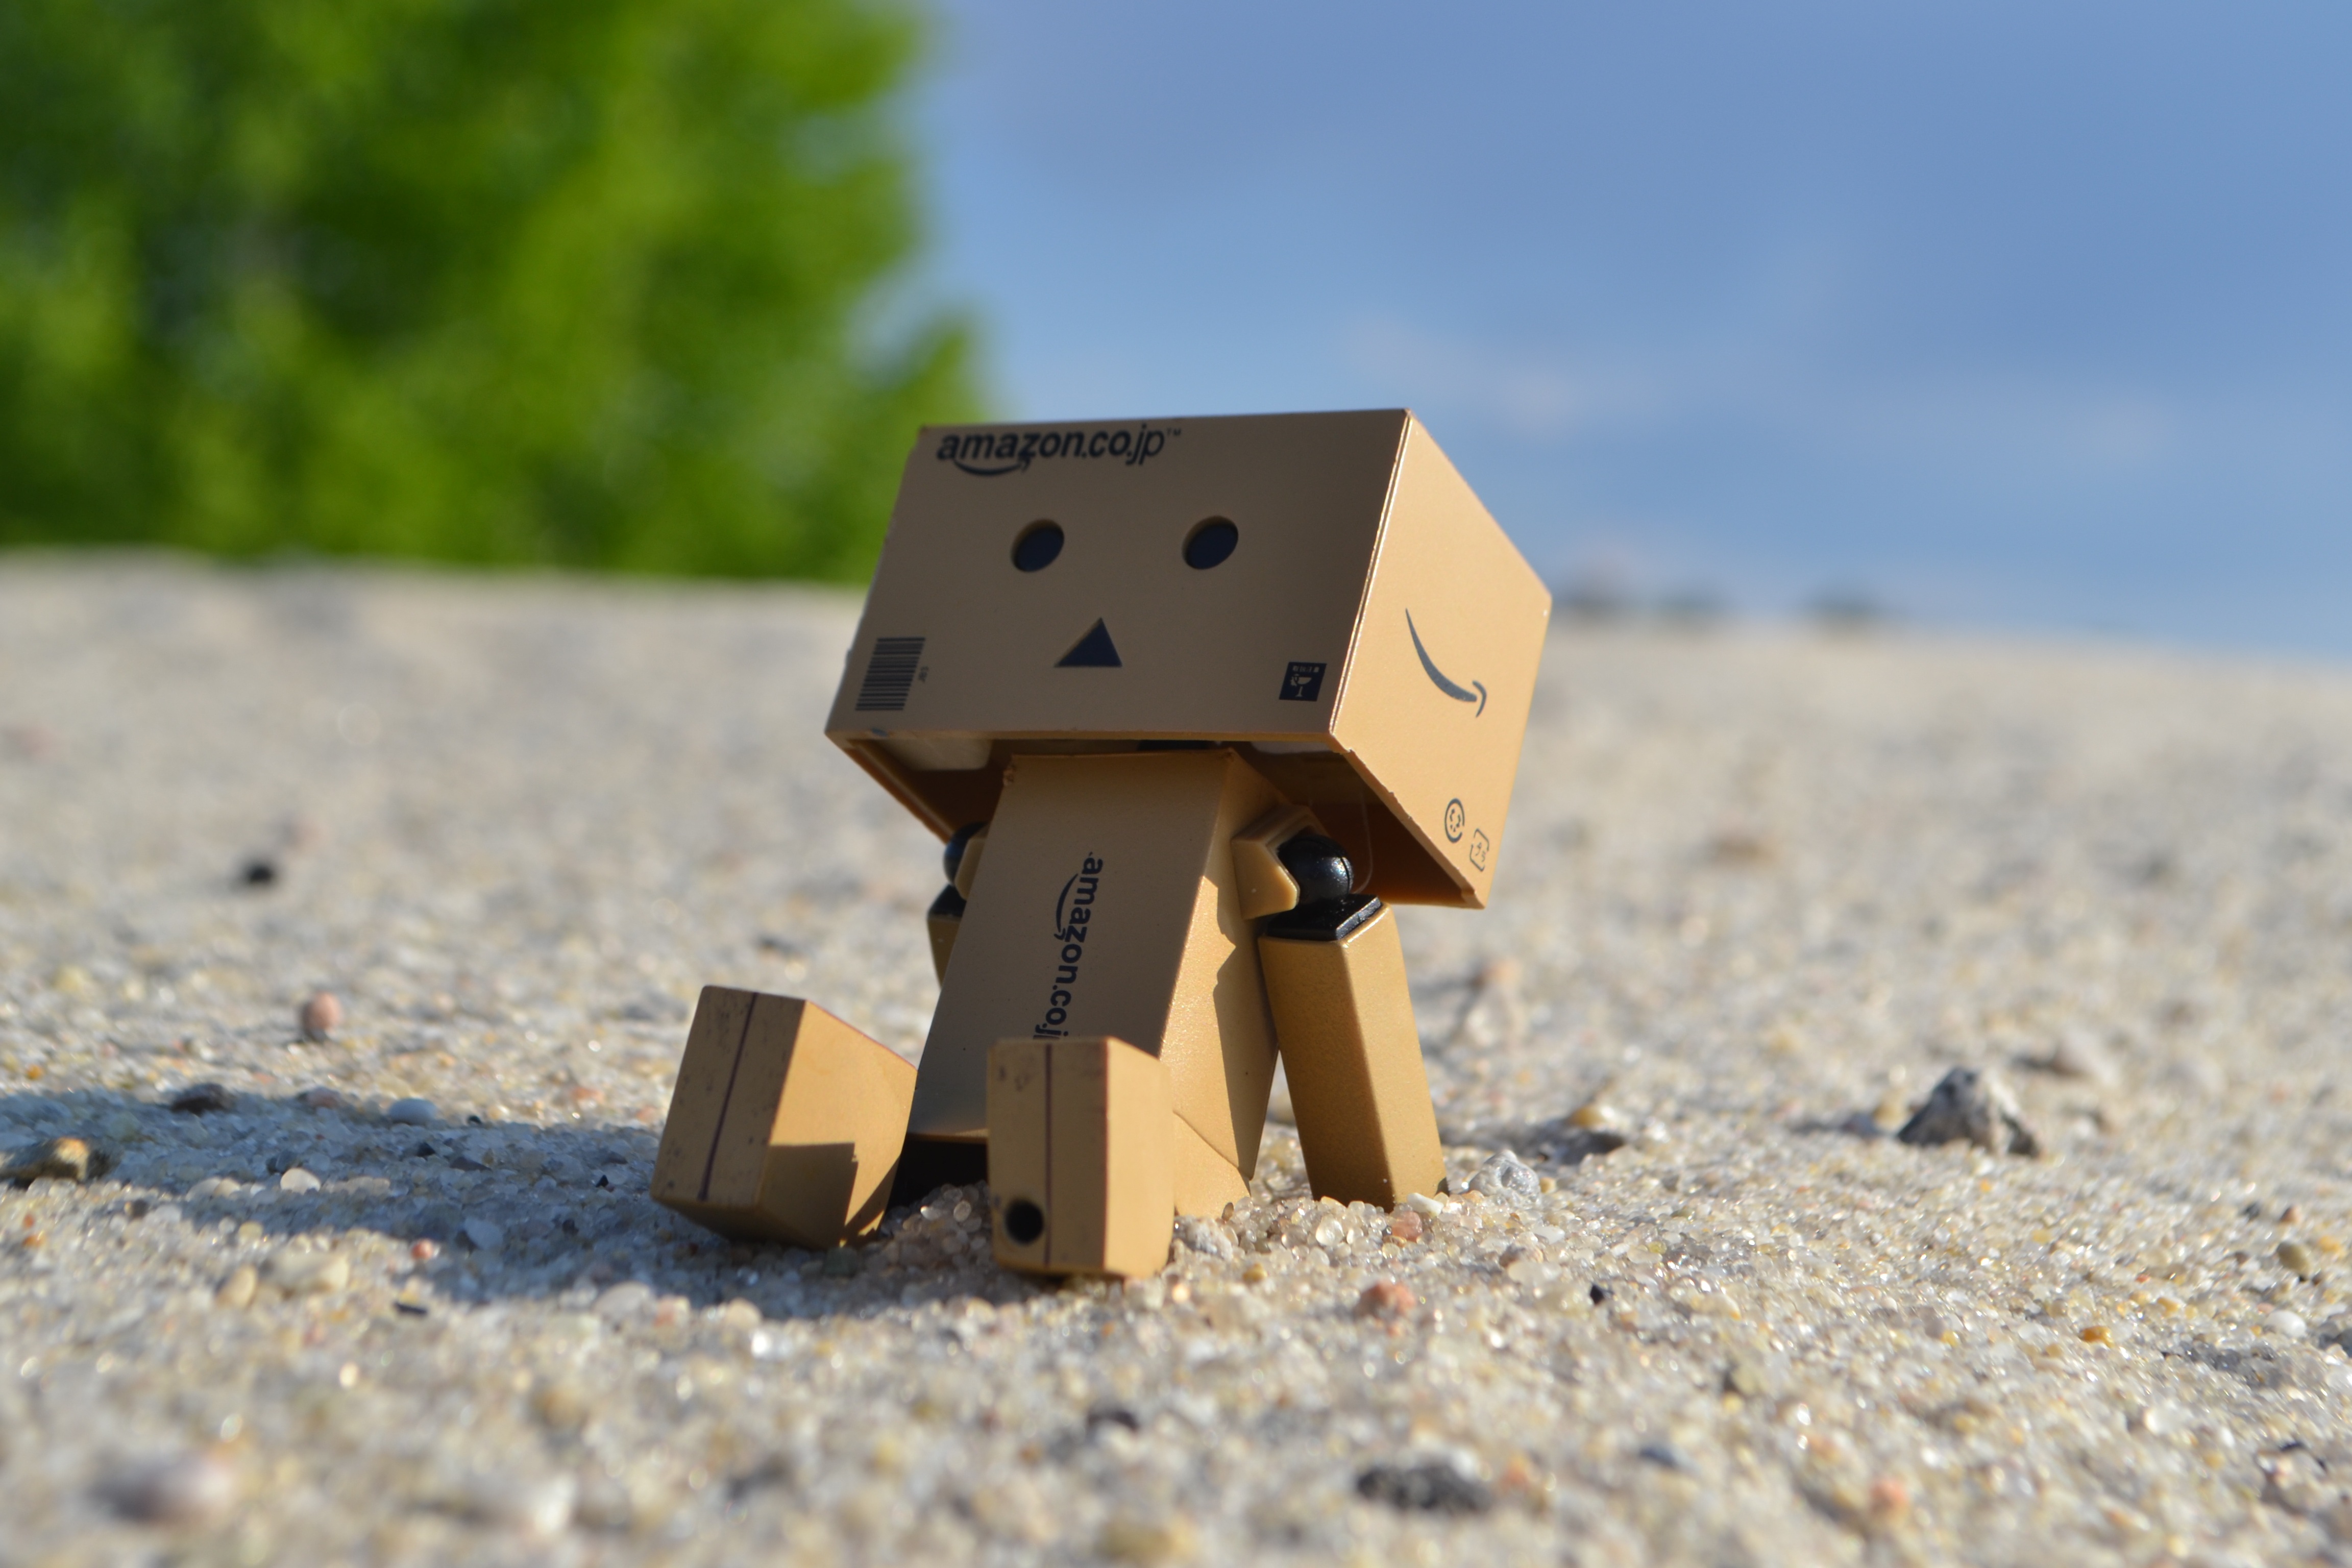
sand, wood, toy, material, statuette, danby, cardboard man